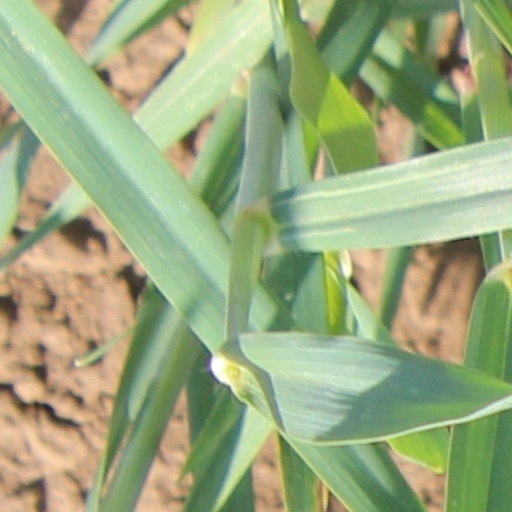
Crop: wheat